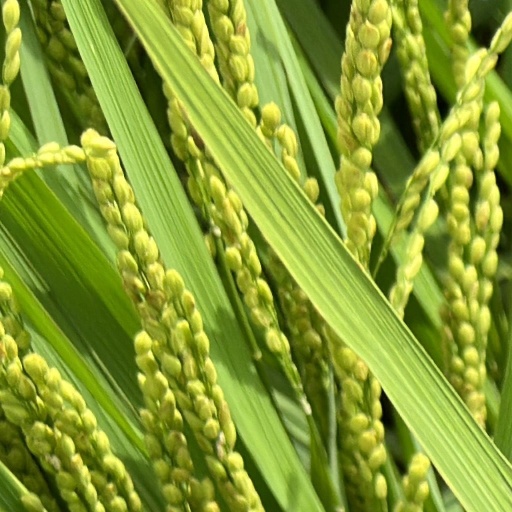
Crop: rice